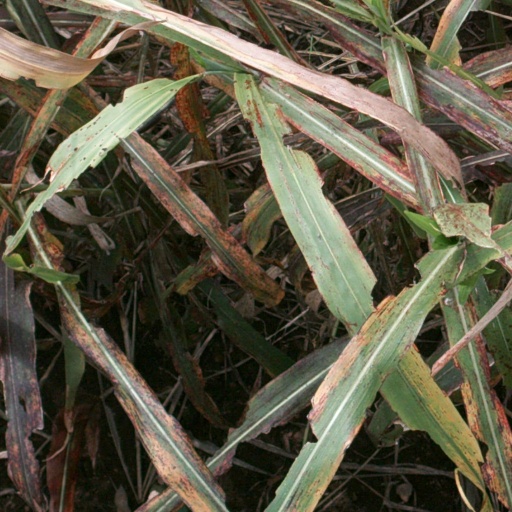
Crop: sorghum